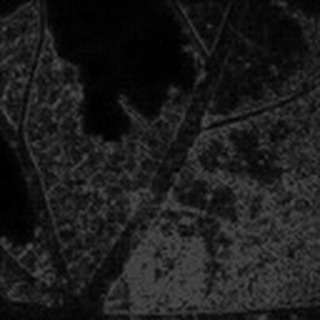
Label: cotton_aphids